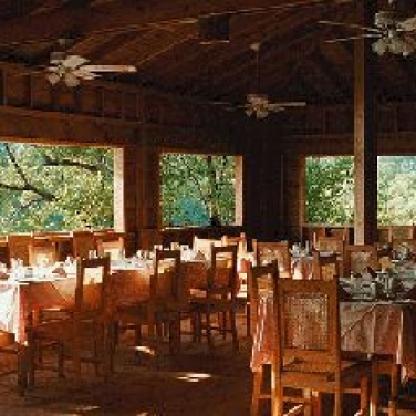
Scene: Indoor